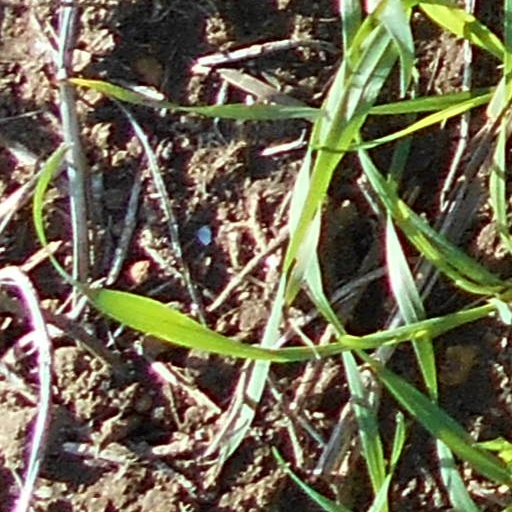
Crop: wheat